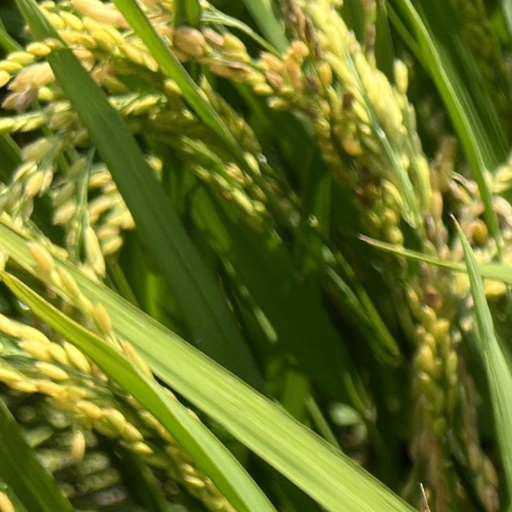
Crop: rice